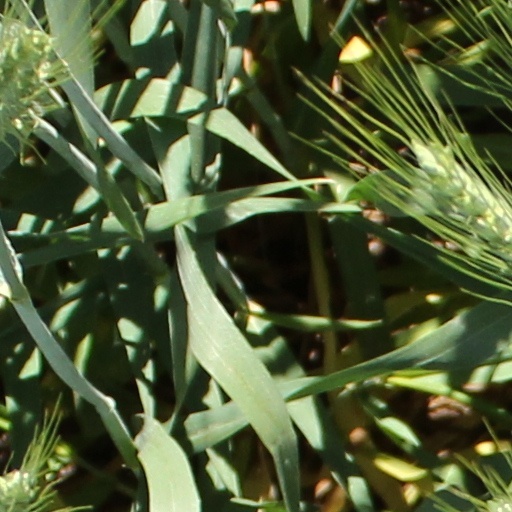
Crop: wheat